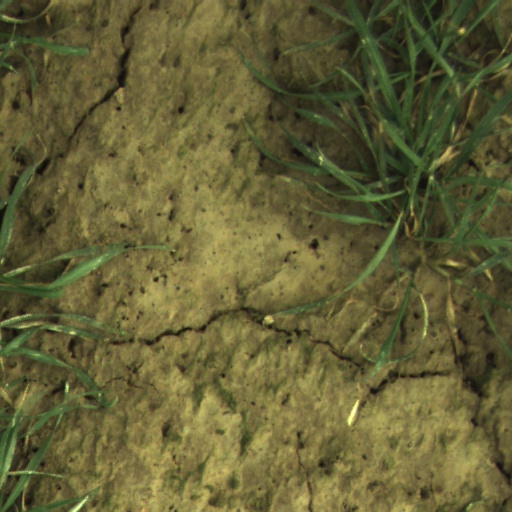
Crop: wheat